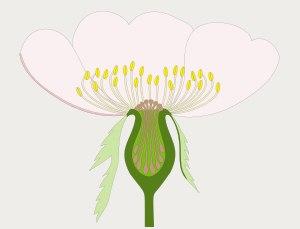
Les rosiers, ou églantiers, forment un genre de plantes, le genre Rosa de la famille des Rosaceae, originaires des régions tempérées et subtropicales de l'hémisphère nord. Ce sont des arbustes et arbrisseaux sarmenteux et épineux. Suivant les avis souvent divers des botanistes, le genre Rosa comprend de 100 à 200 espèces qui s'hybrident facilement entre elles.